Lea Salonga

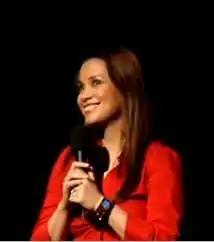

From late July 2008 to mid-2009, Salonga played the title role in the 30-week Asian tour of Rodgers and Hammerstein's "Cinderella", which premiered in Manila. Salonga performed a series of concerts in North America in 2009 and was asked to dance the Filipino novelty dances "Ocho-Ocho" and "Spaghetti." The same year, Salonga advertised the Avon Products line of anti-aging skin care products, Anew Rejuvenate, in the Philippines. In June 2009, she sang at the 95th Anniversary Special of the Iglesia ni Cristo. Salonga sang Patriotic song "Bayan Ko" at the Requiem Mass for former President Corazon Aquino at Manila Cathedral. Salonga celebrated 20 years of "Miss Saigon" by performing in concerts called "Lea Salonga... Your Songs" at the Philippine International Convention Center Plenary Hall on December 11 and 12, 2009. In the same venue, Salonga received the Gusi Peace Prize in November 2009.